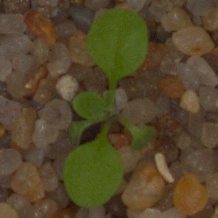
Label: shepherds_purse